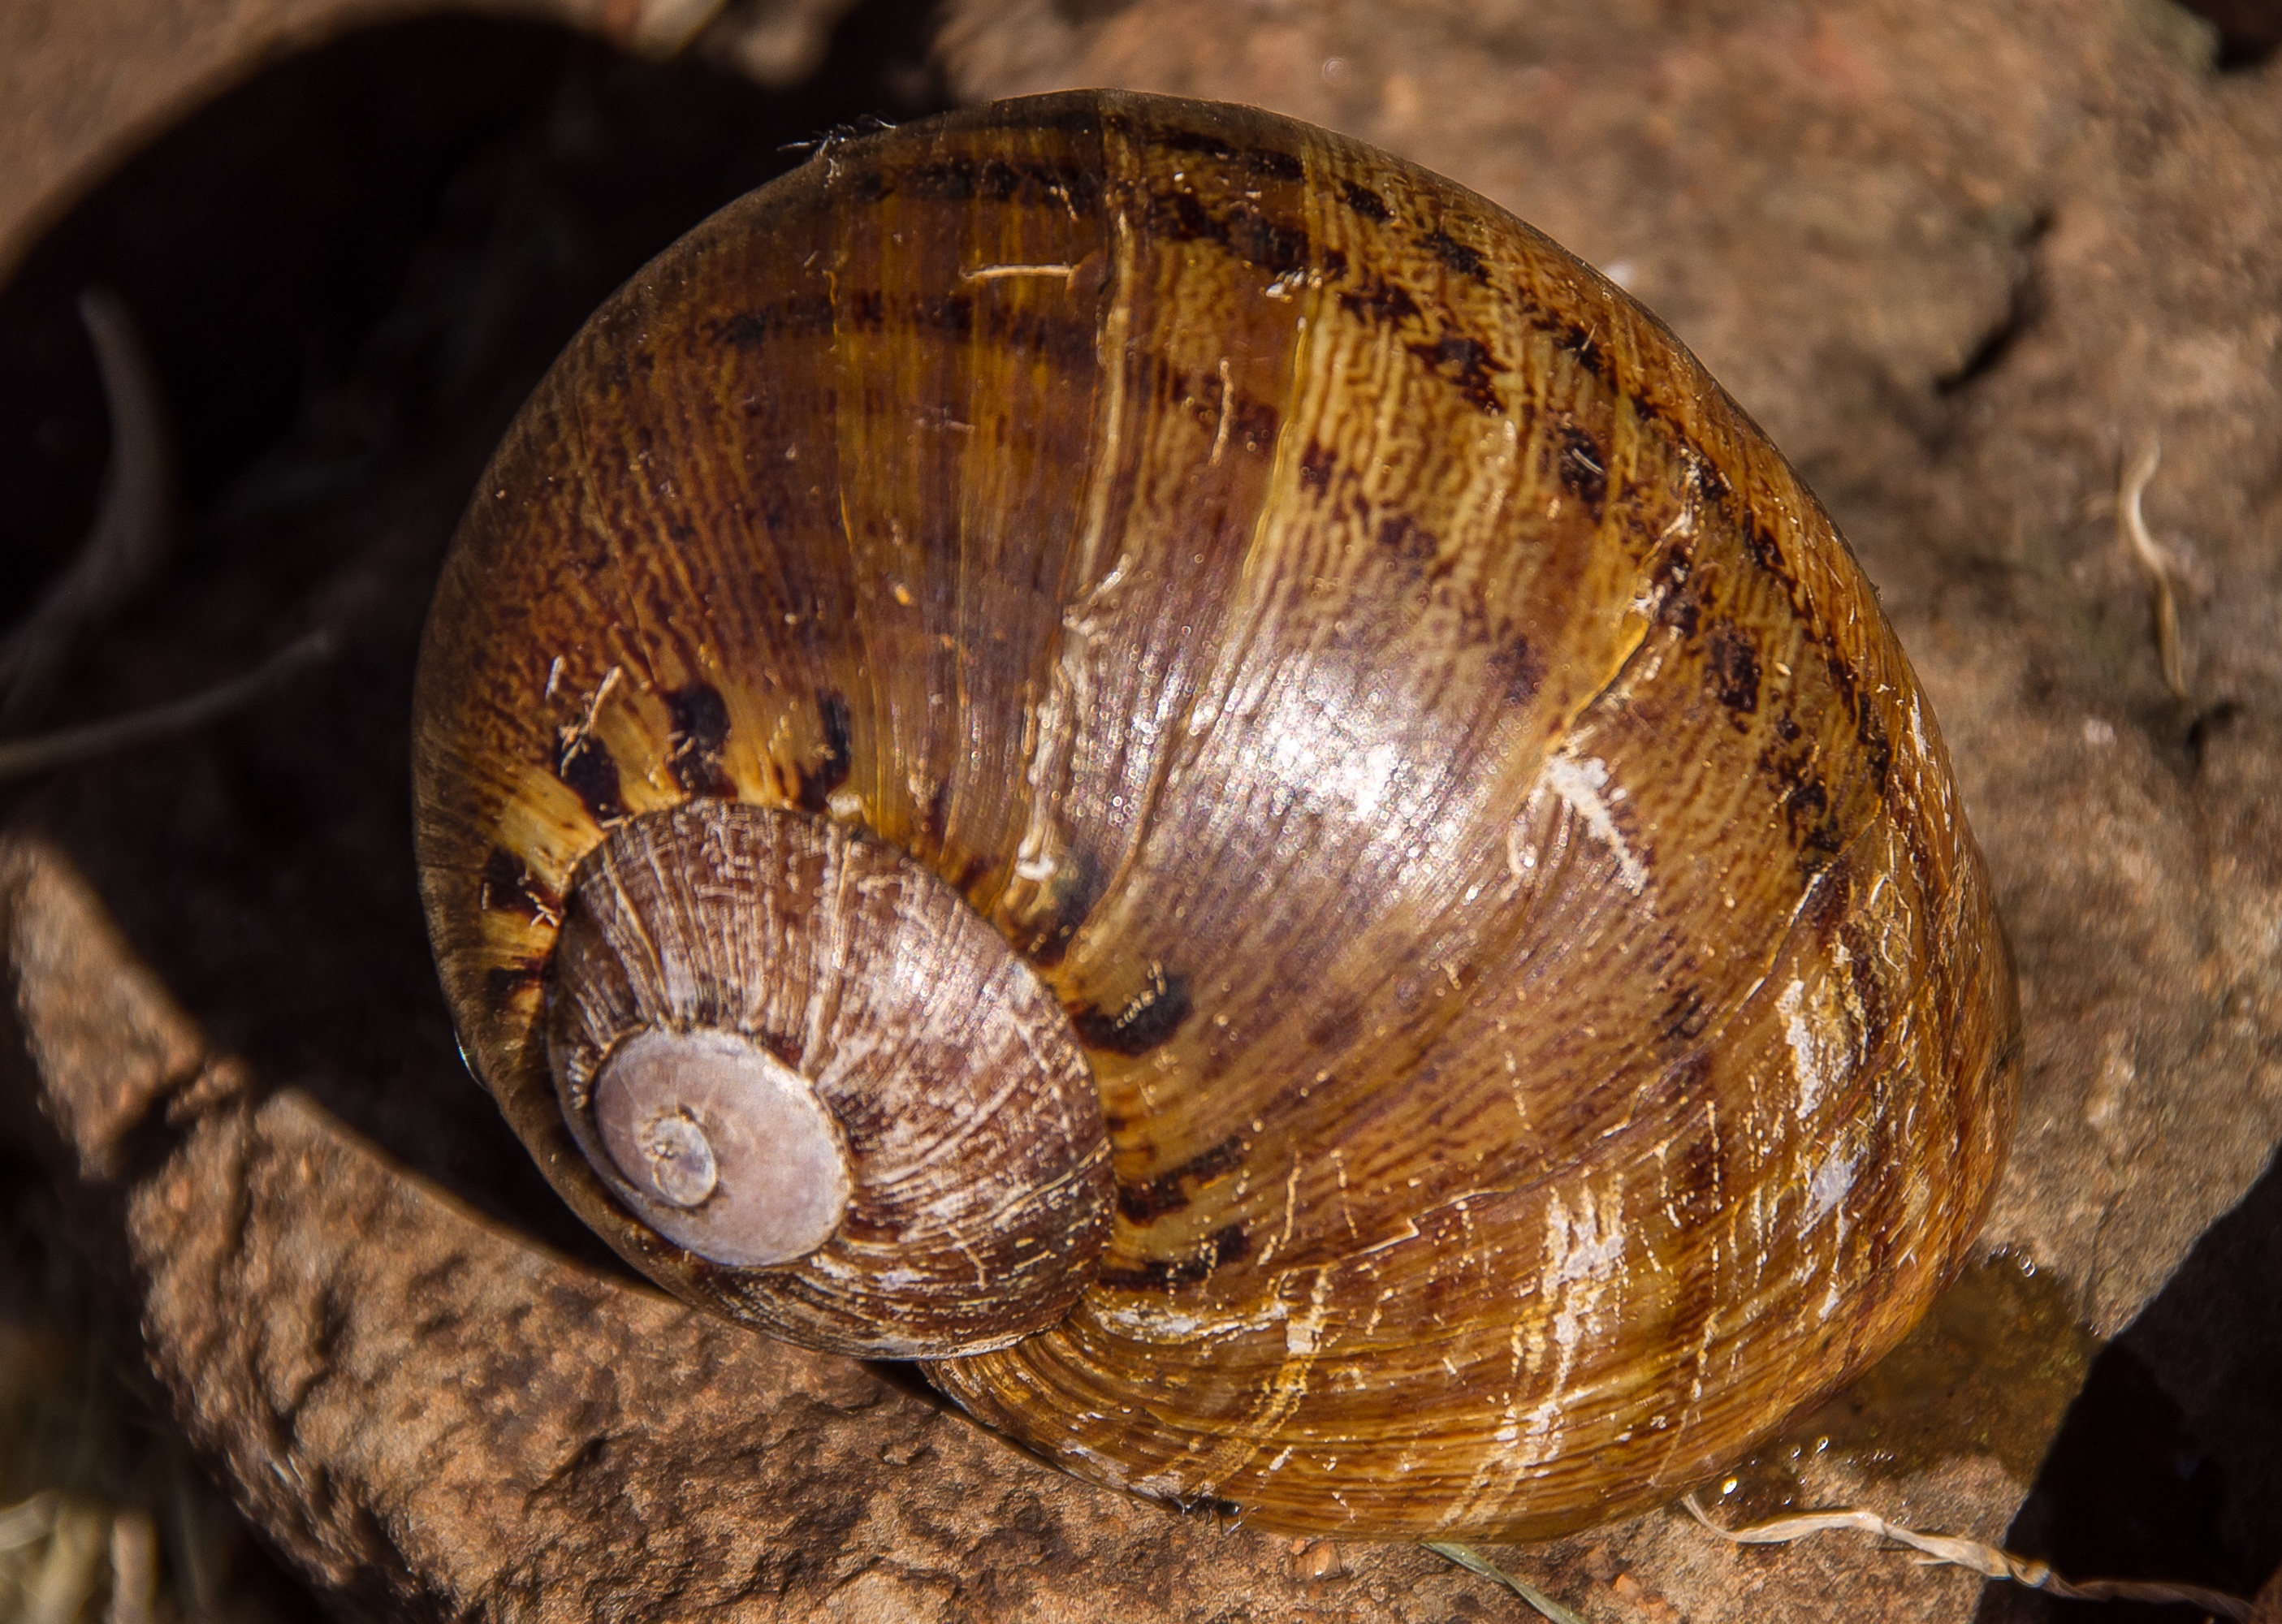
wild, pattern, brown, fauna, invertebrate, close up, australia, native, snail, large, queensland, escargot, macro photography, sea snail, snails and slugs, giant panda snail, hedleyella falconeri